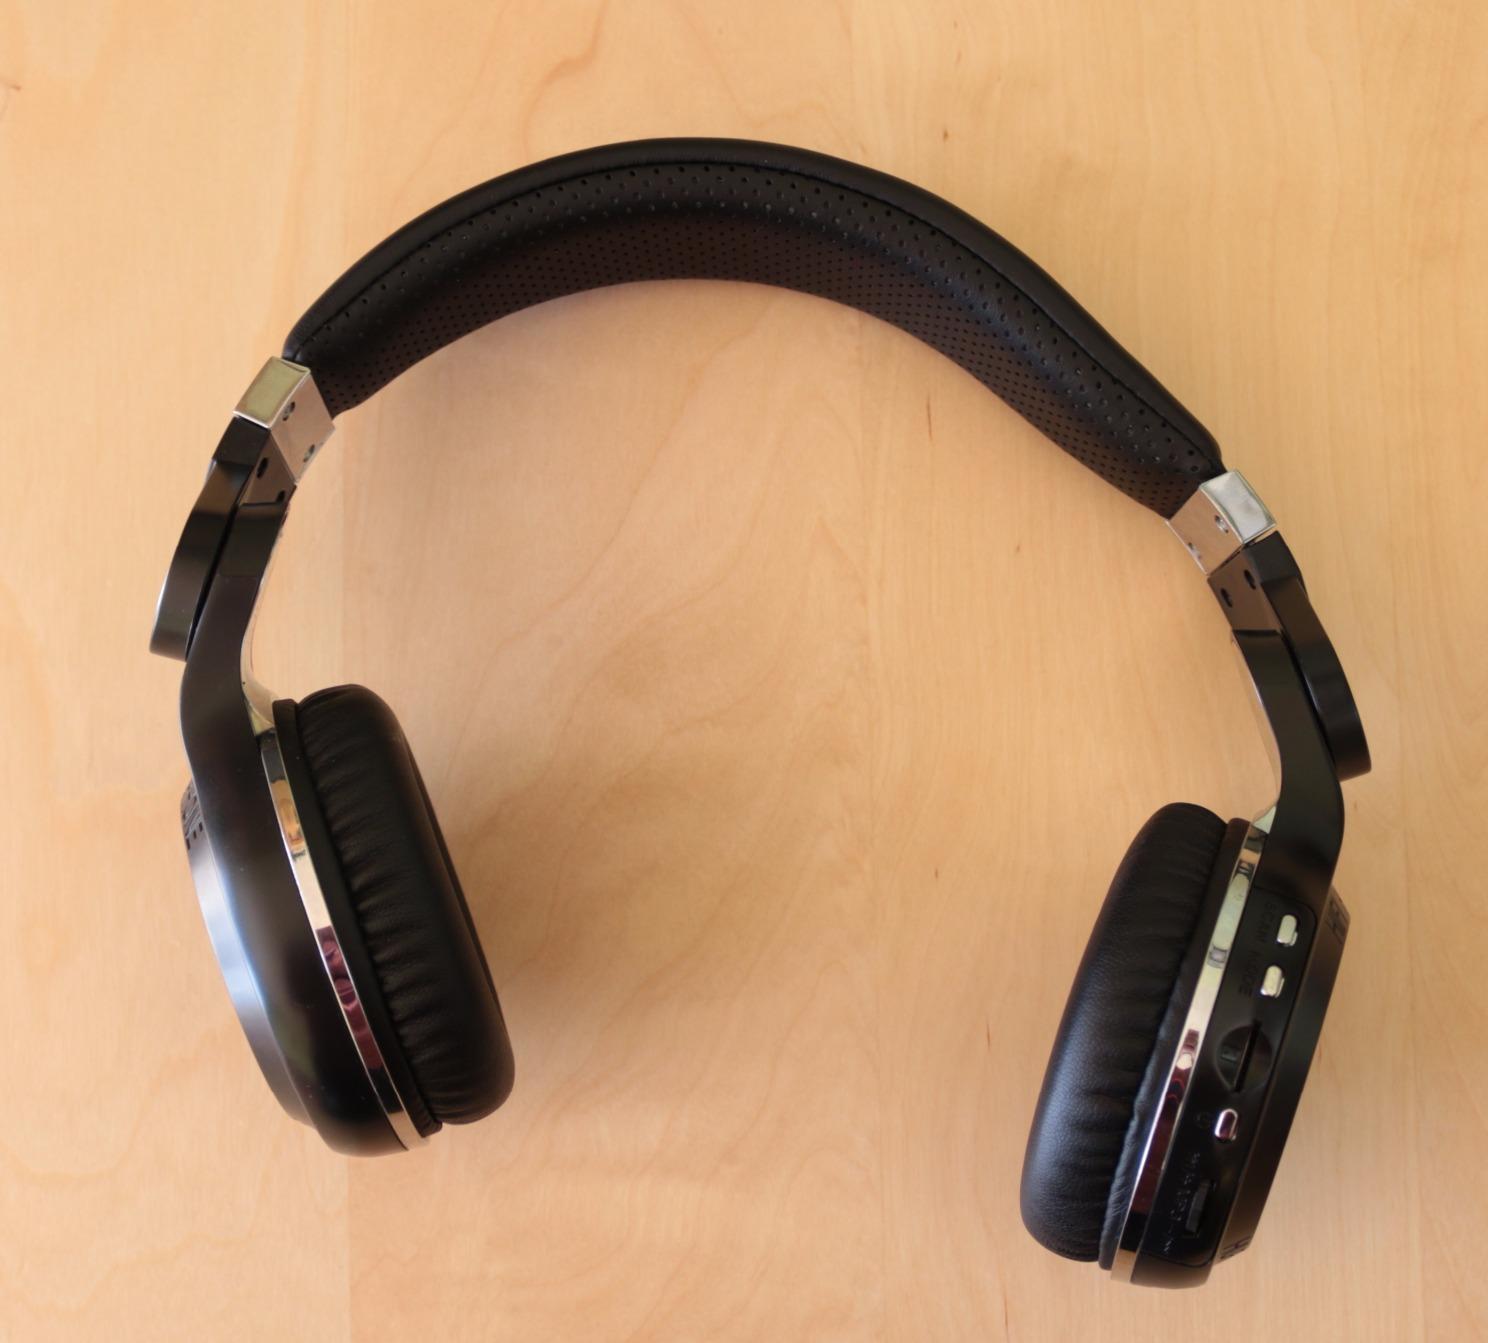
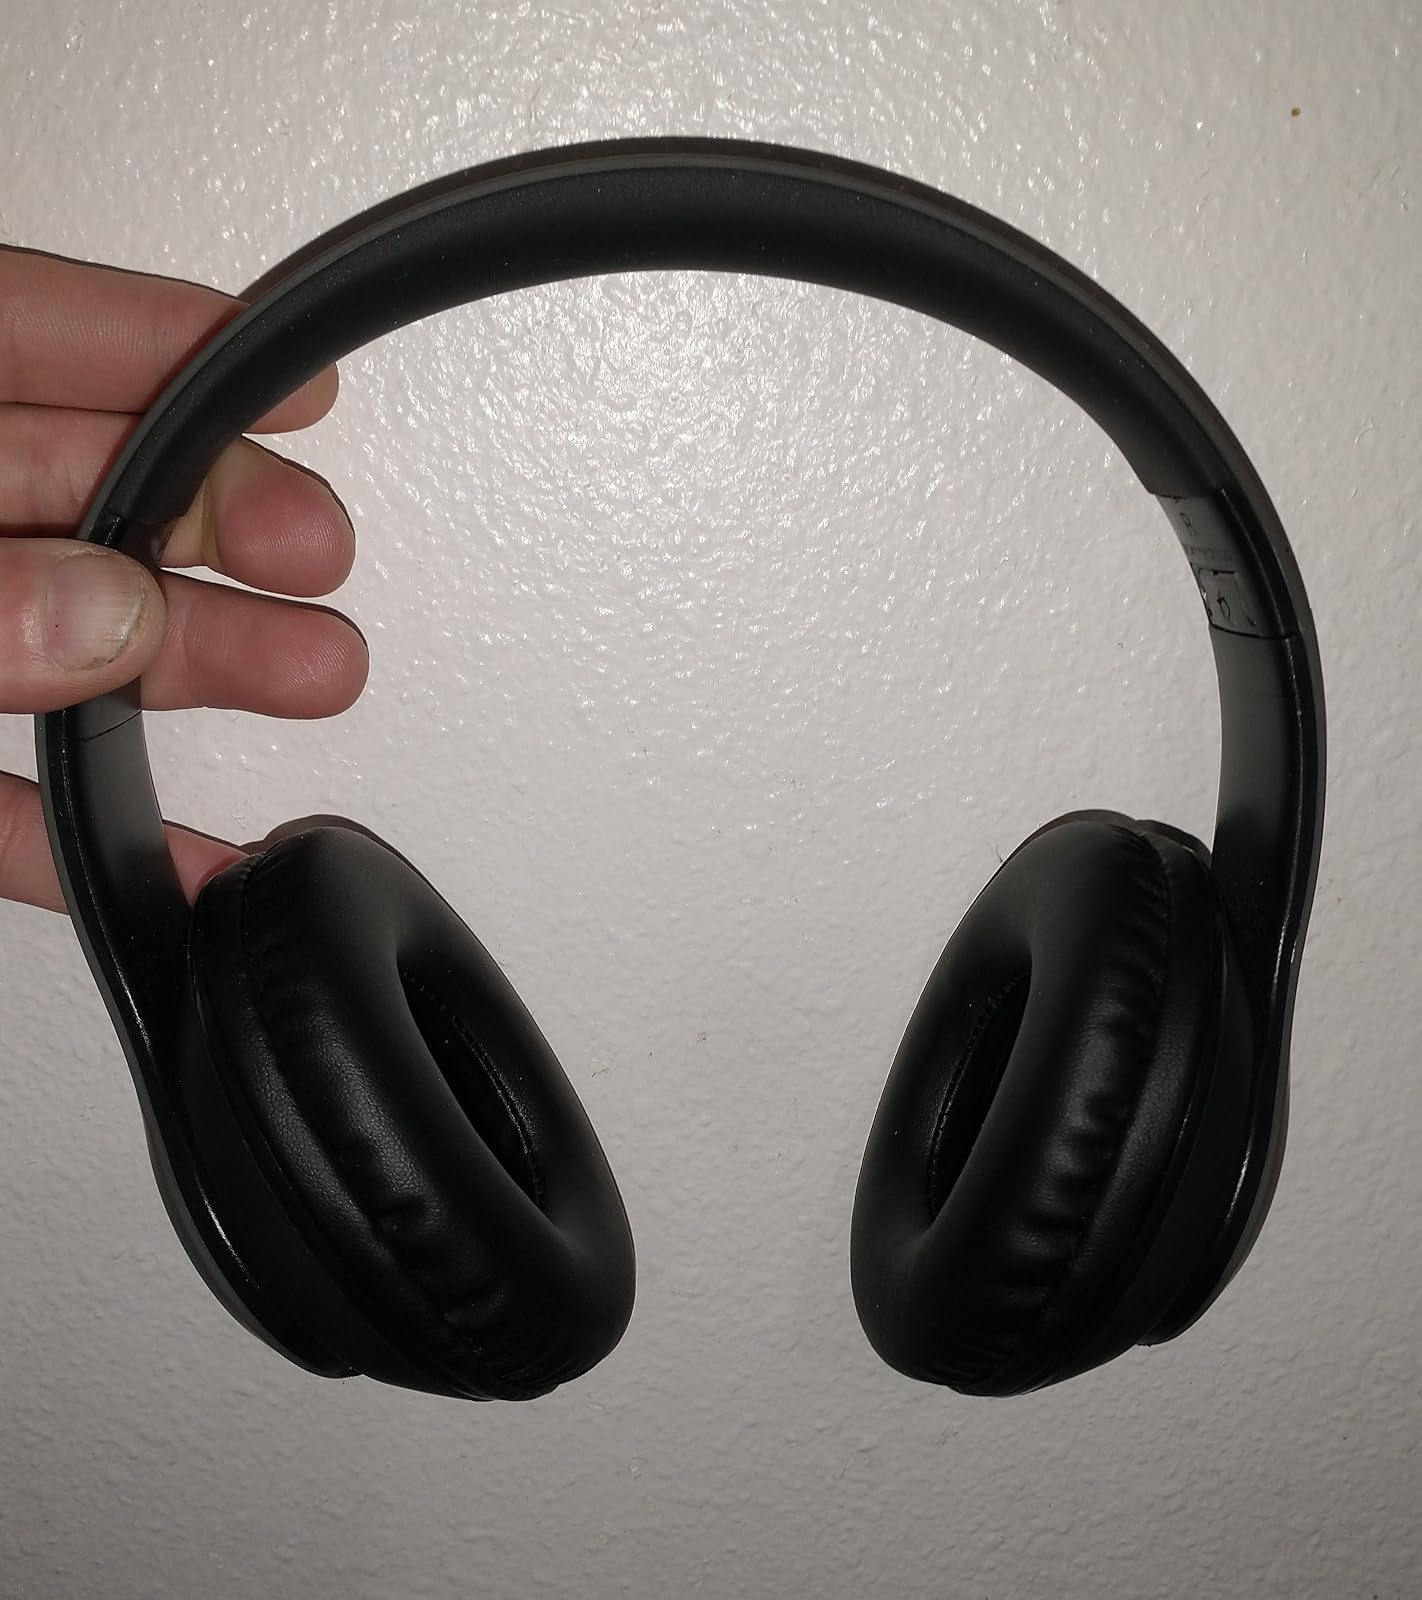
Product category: headphones
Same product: no